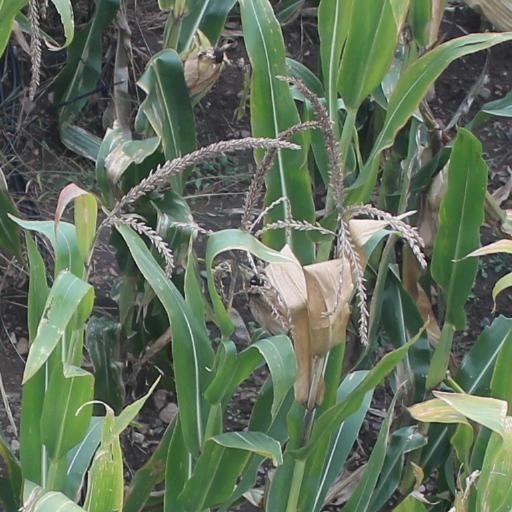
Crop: maize; corn